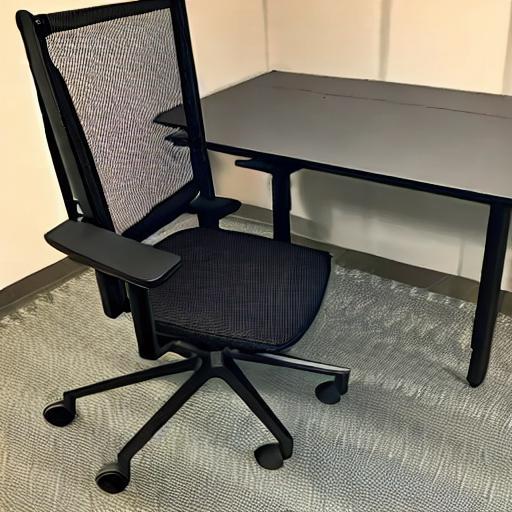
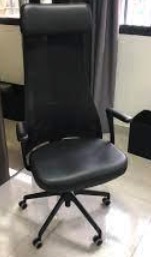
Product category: items_chair
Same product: no